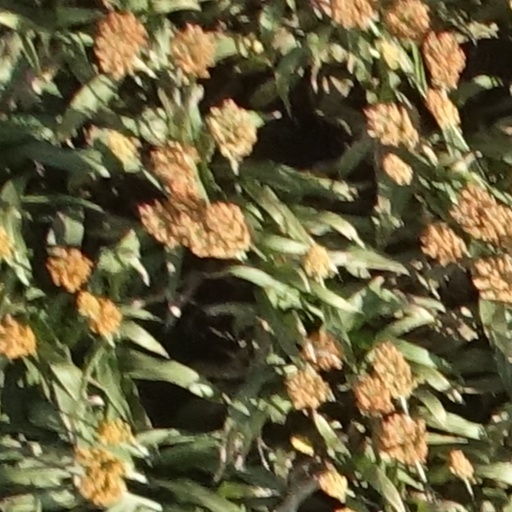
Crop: sorghum